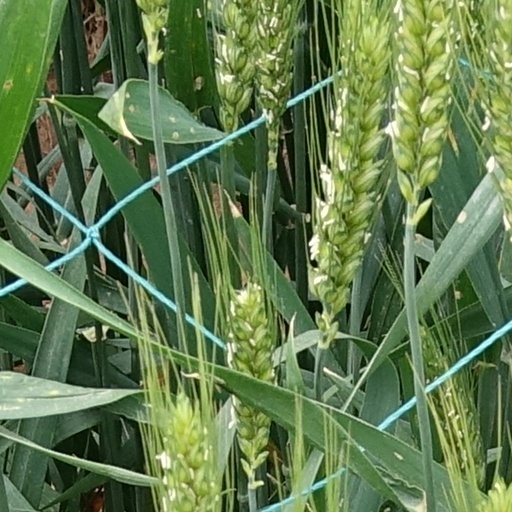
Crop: wheat